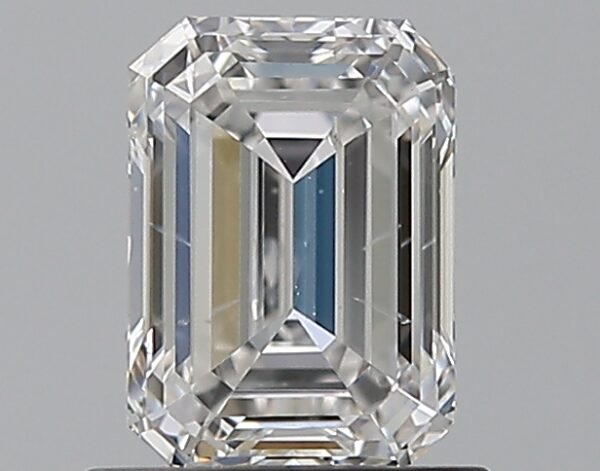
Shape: emerald
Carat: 1
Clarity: SI2
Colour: D
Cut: EX
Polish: EX
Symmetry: VG
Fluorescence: M
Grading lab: GIA
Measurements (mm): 6.56 x 4.68 x 3.22